Gautami

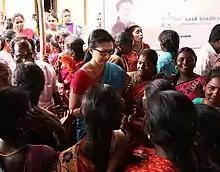
Gautami in Life Again Foundation Charity Work

Gautami was born into a Telugu-speaking family from Srikakulam, Andhra Pradesh, to T. R. Seshagiri Rao and Vasundhara Devi. Her father was a radiation oncologist, while her mother was a pathologist and diagnostician. She studied at Bishop Cotton Girls' School in Bengaluru. During her childhood, she also lived in Visakhapatnam and Kerala.